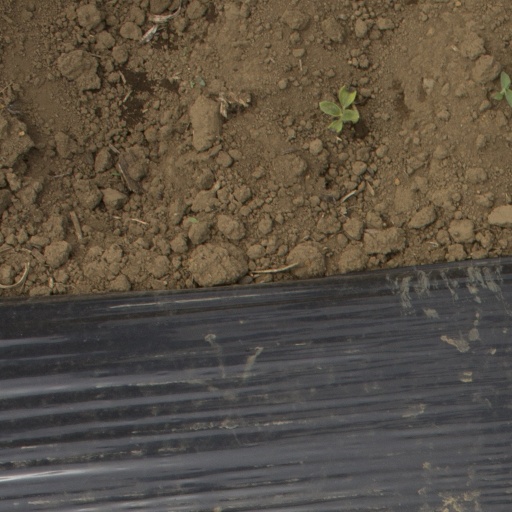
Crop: Jerusalem artichoke